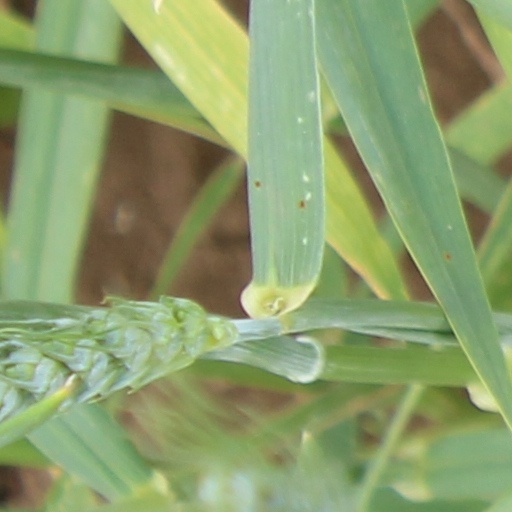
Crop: wheat